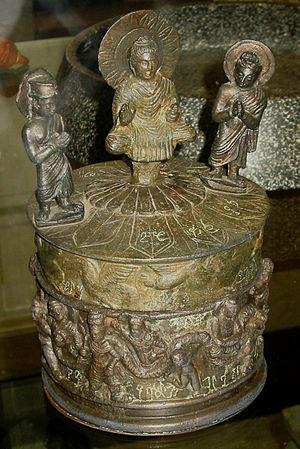
British Museum / Gallerier / Joseph E. Hotung galleriet (Asien)
British Museum i London er et af verdens største og vigtigste museer med samlinger om menneskets historie og kultur. Det blev stiftet i 1753 baseret på videnskabsmanden Sir Hans Sloanes samlinger. Museet åbnede den 15. januar 1759 i Montagu House i Bloomsbury, hvor den nuværende museumsbygning ligger.